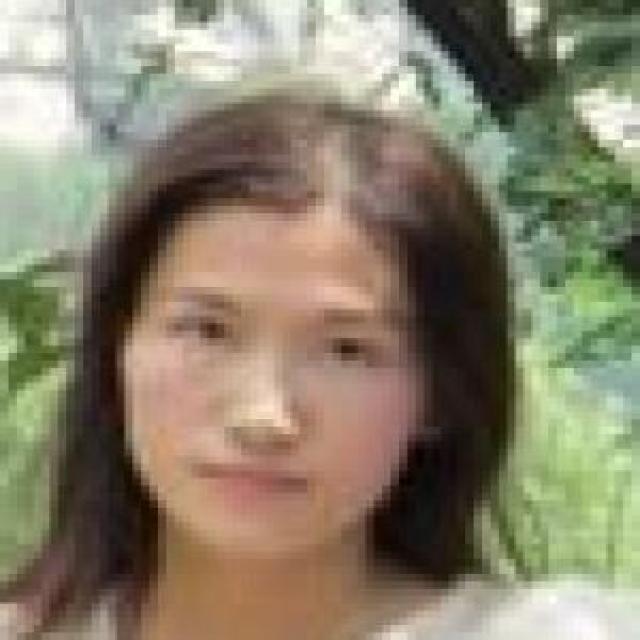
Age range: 21-44